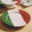
Label: plate